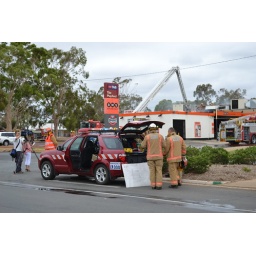
Car 31 with adelaide 205 in the back ground at a 3rd alarm fire in a roof space